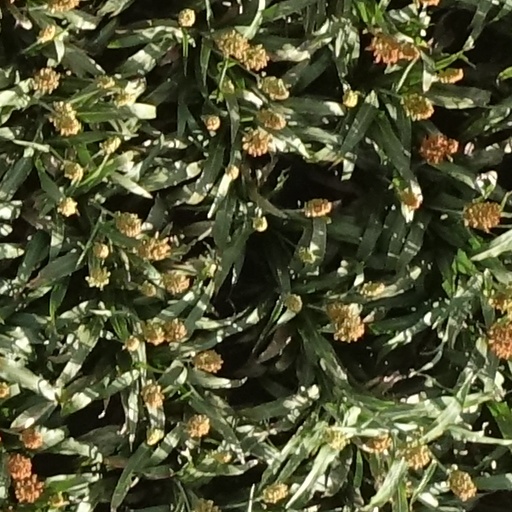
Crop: sorghum